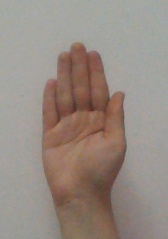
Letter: seen